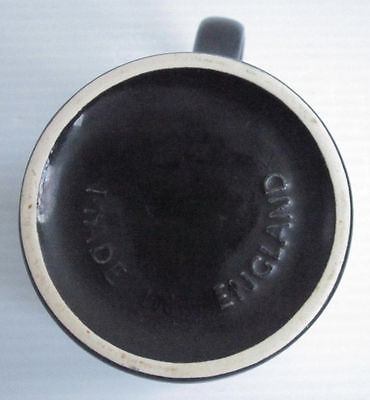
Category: mug